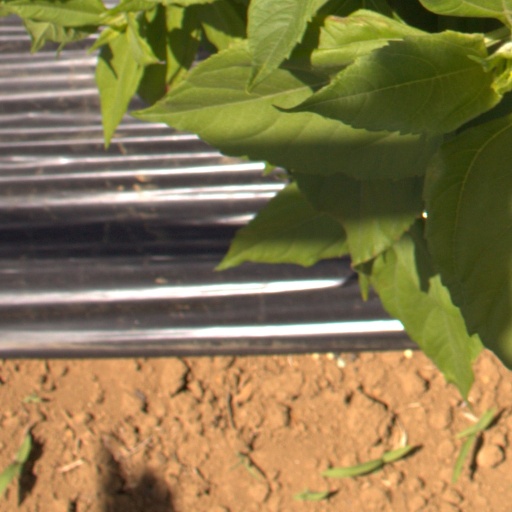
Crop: Jerusalem artichoke